Liguria

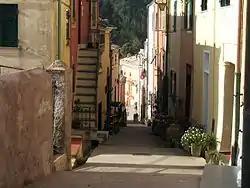
Framura

The population density of Liguria is much higher than the national average (300 inhabitants per km, or 770 per mi), being only less than Campania's, Lombardy's and Lazio's. In the Metropolitan City of Genoa, it reaches almost 500 inhabitants per km, whereas in the provinces of Imperia and Savona it is less than 200 inhabitants per km. The Spanish traveller Pedro Tafur, noting it from sea in 1436, remarked "To one who does not know it, the whole coast from Savona to Genoa looks like one continuous city, so well inhabited is it, and so thickly studded with houses," and today over 80% of the regional population still lives permanently near to the coast, where all the four major cities above 50,000 are located: Genoa (pop. 610,000), La Spezia (pop. 95,000), Savona (pop. 62,000) and Sanremo (pop. 56,000).